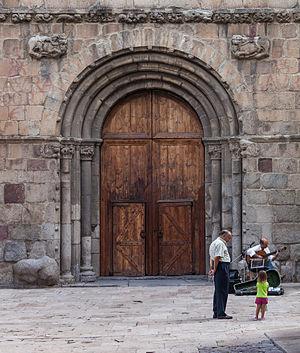
La cathédrale Sainte-Marie d'Urgell est la cathédrale catholique de la ville de La Seu d'Urgell, dans la communauté autonome de Catalogne, en Espagne. Elle est le siège du diocèse d'Urgell. Elle est unique en Catalogne avec son style roman italien sur les ornements de sa façade.